Småland Grenadier Corps

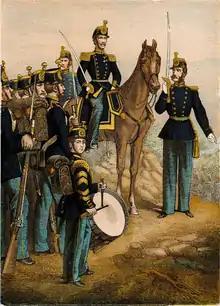
Uniforms of the Småland Grenadier Battalion (1866).

The unit was allotted in western Småland, but trained at Ränneslätt at Eksjö. The unit's four companies constituted the four squadrons of 125 "rusthåll" (literally "arm household") each, which in 1812 were separated from the Småland Dragoon Regiment.